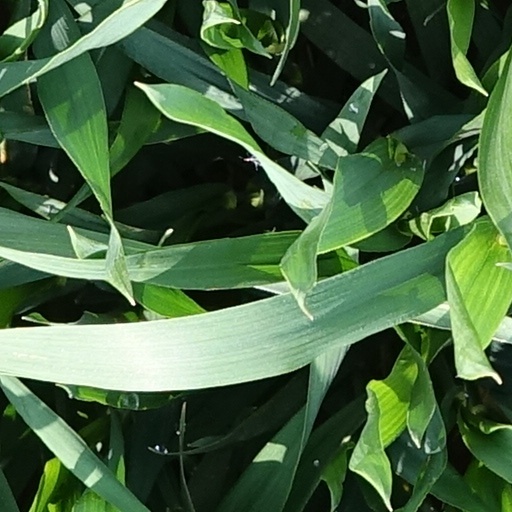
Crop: wheat